PINK de Thierry

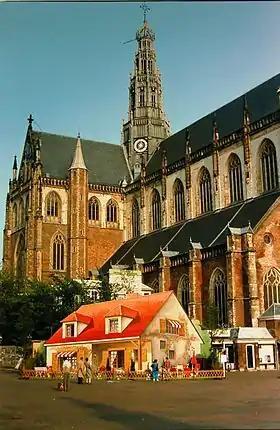
"At Home", 1984 MAN WOMAN CHILD living in a painting on the Central Square (Grote Markt) in Haarlem

PINK began her career as a stage and film actress in Brussels under the name of Helen Pink. She trained with the experimental Living Theatre when it presented "Frankenstein" in Brussels, Jerzy Grotowski protégé André Desrameaux and Yoshi Oida at Peter Brook's International Centre for Theatre Research in Paris.